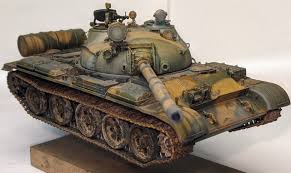
Label: T-62